Jonathan Maxcy

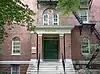
Maxcy Hall at Brown

While president of Brown, Maxcy received the honorary degree of D.D. from Harvard. At Brown, "Maxcy Hall" built in 1895 and still in use was named for him. A building at Union College bore the name "Maxcy House" from 1971 until 1990 when its name was changed to "Fero House". In 1827 the "Maxcy Monument" designed by noted architect Robert Mills was erected in the center of the "Horseshoe", the main quadrangle of the University of South Carolina. In 1937 "Maxcy College" was built just north of the Horseshoe facing Pendleton Street.